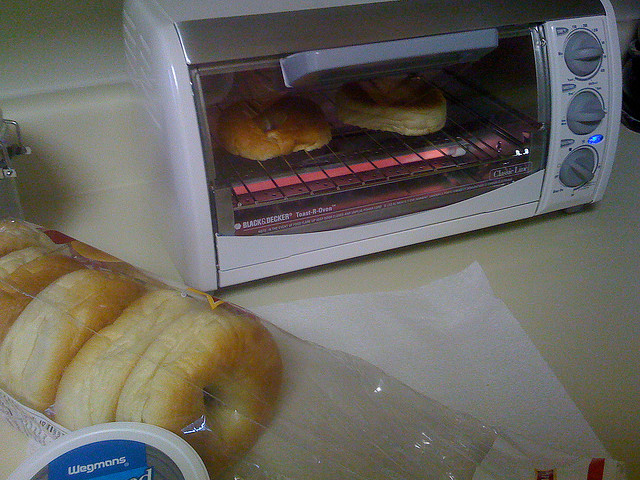
user: Given an image and a question. Answer the question in a short answer. Question: How hot does this appliance become? Short Answer:
assistant: 350 degrees